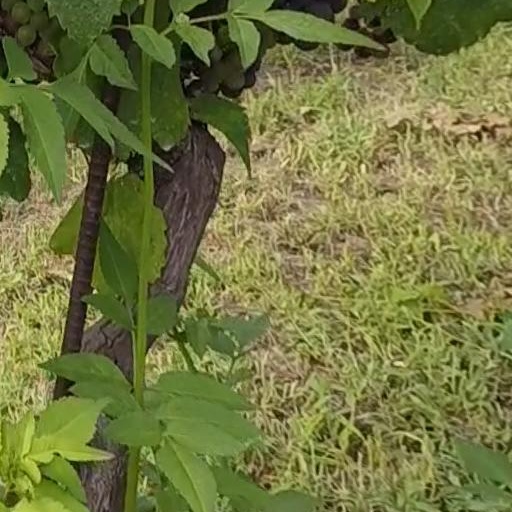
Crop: grape